Anwaar Hussain

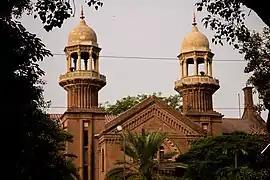
Lahore High Court

Anwaar Hussain (born 16 January 1973) is a Pakistani jurist who has been Justice of the Lahore High Court since 7 May 2021.